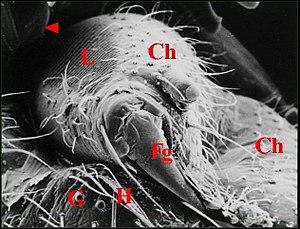
Appareil stridulatoire d' Holocnemus mâle vu au microscope électronique à balayage
Holocnemus pluchei est une espèce d'araignées aranéomorphes de la famille des Pholcidae. Elle vit parfois en groupe, parfois solitairement. Pour échapper à un prédateur, cette araignée peut se séparer d'une patte, ce qui ne semble pas ensuite la handicaper significativement.